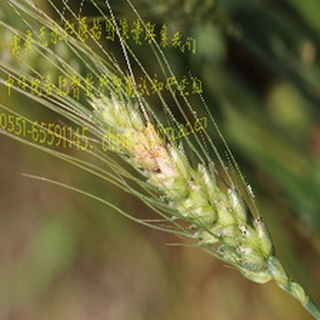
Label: wheat_fusarium_head_blight